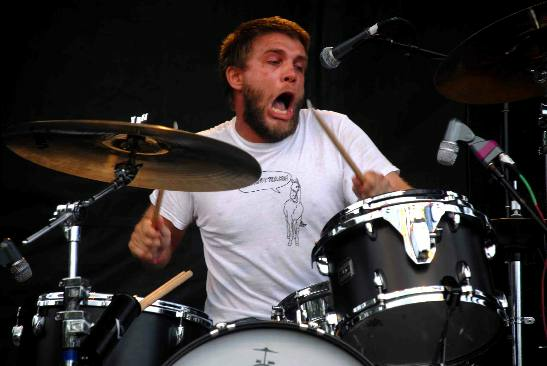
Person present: Yes